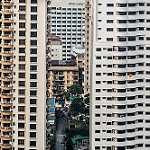
Scene: Outdoor